CSS Virginia

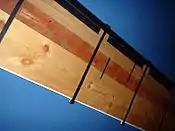
Display showing of iron armor backed by of wood

The hull's burned timbers were cut down past the vessel's original waterline, leaving just enough clearance to accommodate her large, twin-bladed screw propeller. A new fantail and armored casemate were built atop a new main deck, and a v-shaped (bulwark) was added to her bow, which attached to the armored casemate. This forward and aft main deck and fantail were designed to stay submerged and were covered in iron plate, built up in two layers. The casemate was built of of oak and pine in several layers, topped with two layers of iron plating oriented perpendicular to each other, and angled at 36 degrees from horizontal to deflect fired enemy shells.